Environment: lab
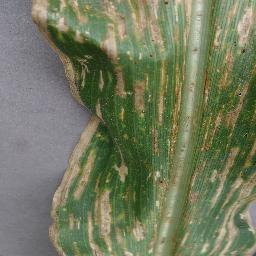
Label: gray_leaf_spot